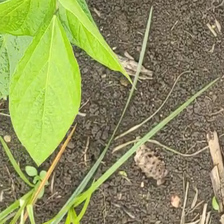
Weed species: Lavhala_(Cyperus_Rotundus)